Kiska

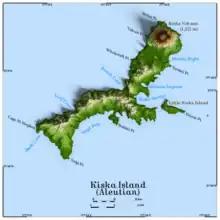
Topographic map of Kiska Island

Kiska, and the other Rat Islands, were reached by independent Russian traders in the 1750s. After the initial exploitation of the sea otter population, Russians rarely visited the island as interest shifted further east. Years would frequently pass without a single ship landing.